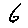
Label: 6